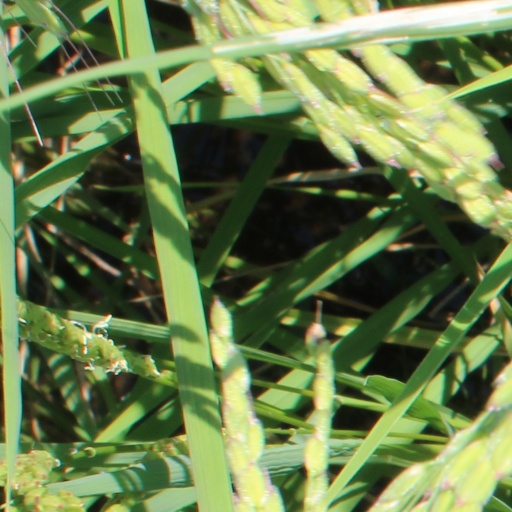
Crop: rice